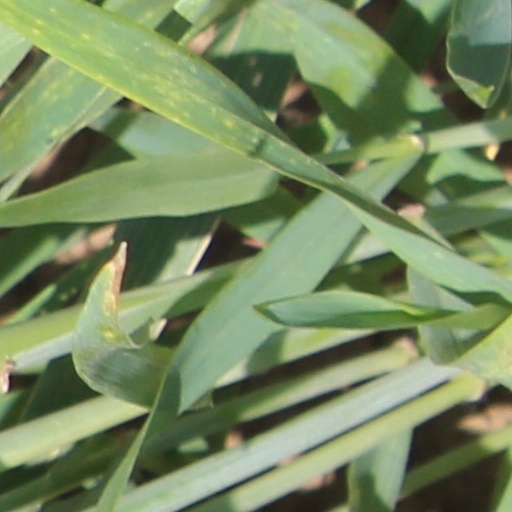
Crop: wheat